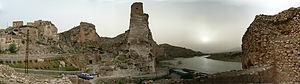
Hasankeyf est une ville située à l'Est de l'Anatolie en Turquie. Elle possède un patrimoine historique particulièrement riche daté de plus de 12 000 ans. Cette cité touristique est située dans la région de Batman et est fréquentée par les touristes du monde entier. En plus d'abriter dans ses grottes un village troglodyte, habité sans discontinuité depuis des millénaires, Hasankeyf fut la capitale somptueuse de l'ultime branche de la dynastie des Ayyoubides de Saladin.